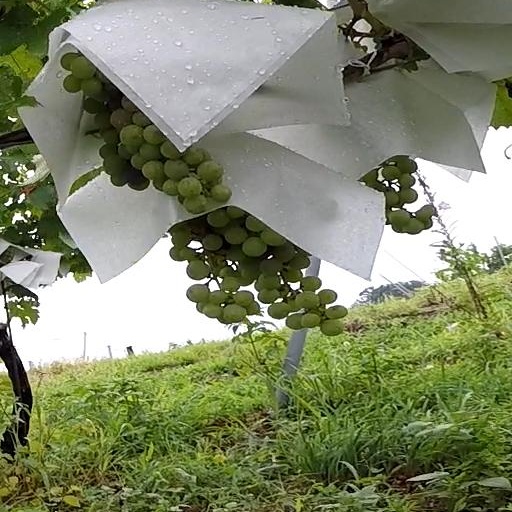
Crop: grape